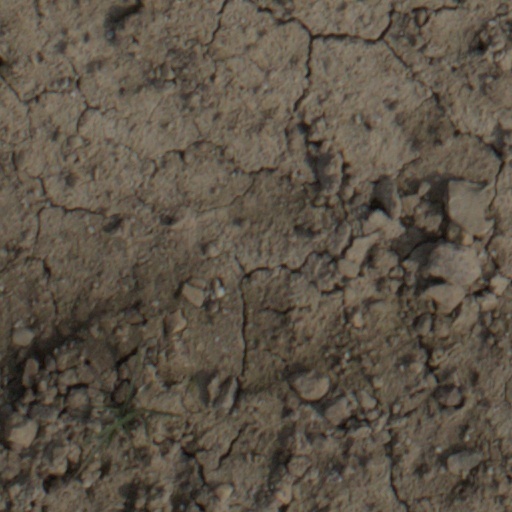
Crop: wheat